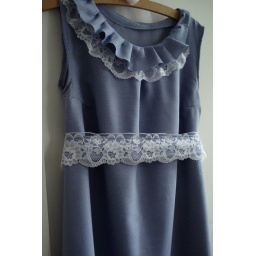
A dress in blue